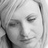
Emotion: sad